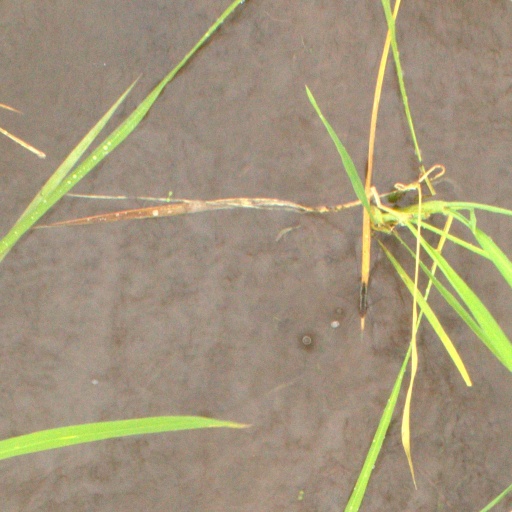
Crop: rice